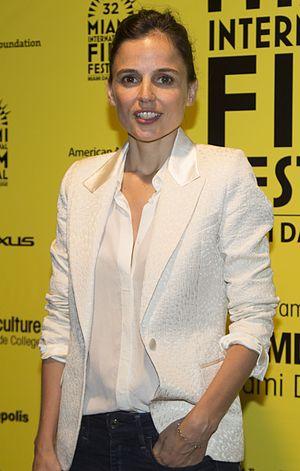
Wonder Woman est un film de super-héros américain réalisé par Patty Jenkins, sorti en 2017.